Castle Mill Stream

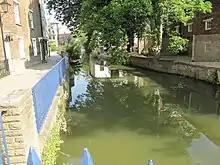
The Castle Mill Stream.

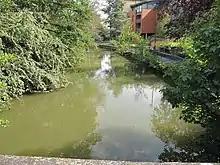
Another view of the mill stream.

Castle Mill Stream is a long backwater of the River Thames in the west of Oxford, England. It has its own secondary backwater, known as the Wareham Stream, that is long.